Dogra dynasty

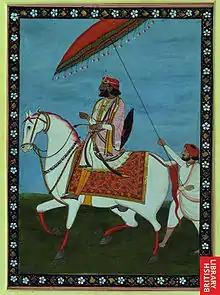
Maharaja Gulab Singh, the founder of princely state of Jammu and Kashmir

Jammu was a small principality until the decline of Mughal authority in the early 18th century, where-after it arose to become a regional powerhouse during the reign of Raja Dhruv Dev. Jammu was ruled by the Dev Dynasty, which descends from Raja Mal Dev. Raja Dhruv Dev laid down the foundations of the Jamwal rulers of Jammu in 1703. During the reign of Dhruv Dev, Jammu was unified and it established authority and dominance over the other surrounding Hill States. The other hill states of Jasrota, Basohli, Mankot, and Bandralta were brought under Jammu's writ under Raja Dhruv Dev.